Clock face

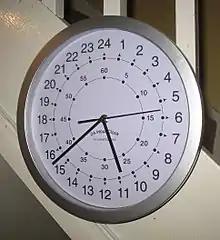
A modern quartz clock with a 24-hour face

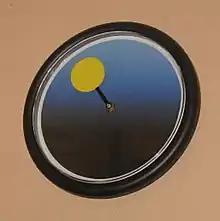
A simple 24 hour clock showing the approximate position of the sun

Until the last quarter of the 17th century, hour markings were etched into metal faces and the recesses filled with black wax. Subsequently, higher contrast and improved readability was achieved with white enamel plaques painted with black numbers. Initially, the numbers were printed on small, individual plaques mounted on a brass substructure. This was not a stylistic decision, rather enamel production technology had not yet achieved the ability to create large pieces of enamel. The "13-piece face" was an early attempt to create an entirely white enamel face. As the name suggests, it was composed of 13 enamel plaques: 12 numbered wedges fitted around a circle. The first single-piece enamel faces, not unlike those in production today, began to appear .